Mouritala Ogunbiyi

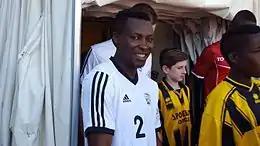
Ogunbiyi in 2016

Mouritala Ogunbiyi (born 10 October 1982) is a professional footballer who plays as a midfielder for Les Buffles du Borgou. Born in Nigeria, he plays for the Benin national team internationally.